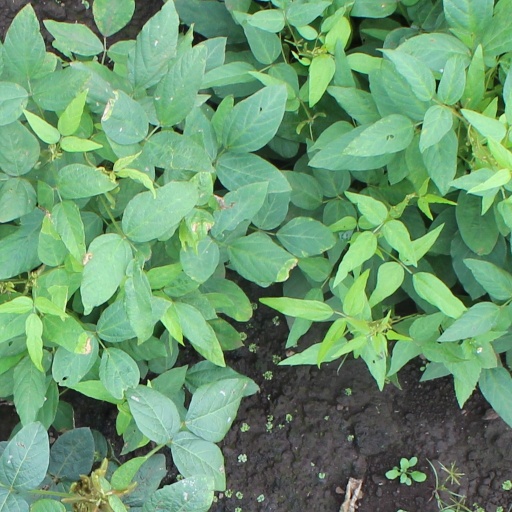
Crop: soybean